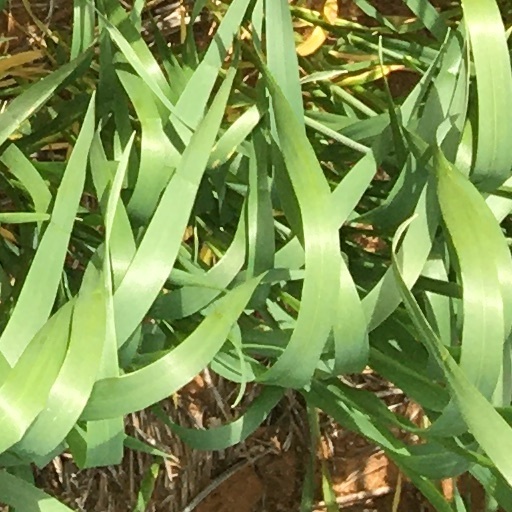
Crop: wheat